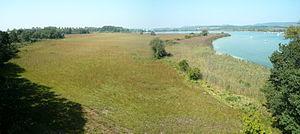
Le Markelfinger Winkel est un bras de l'Untersee, séparé du Zeller See par la presqu'île de Mettnau.